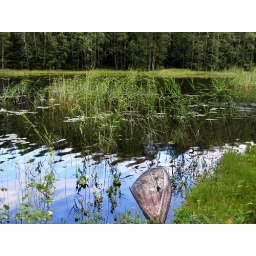
Sunken canoe on the little lake beside our summer house on our visit to Sweden in the summer.